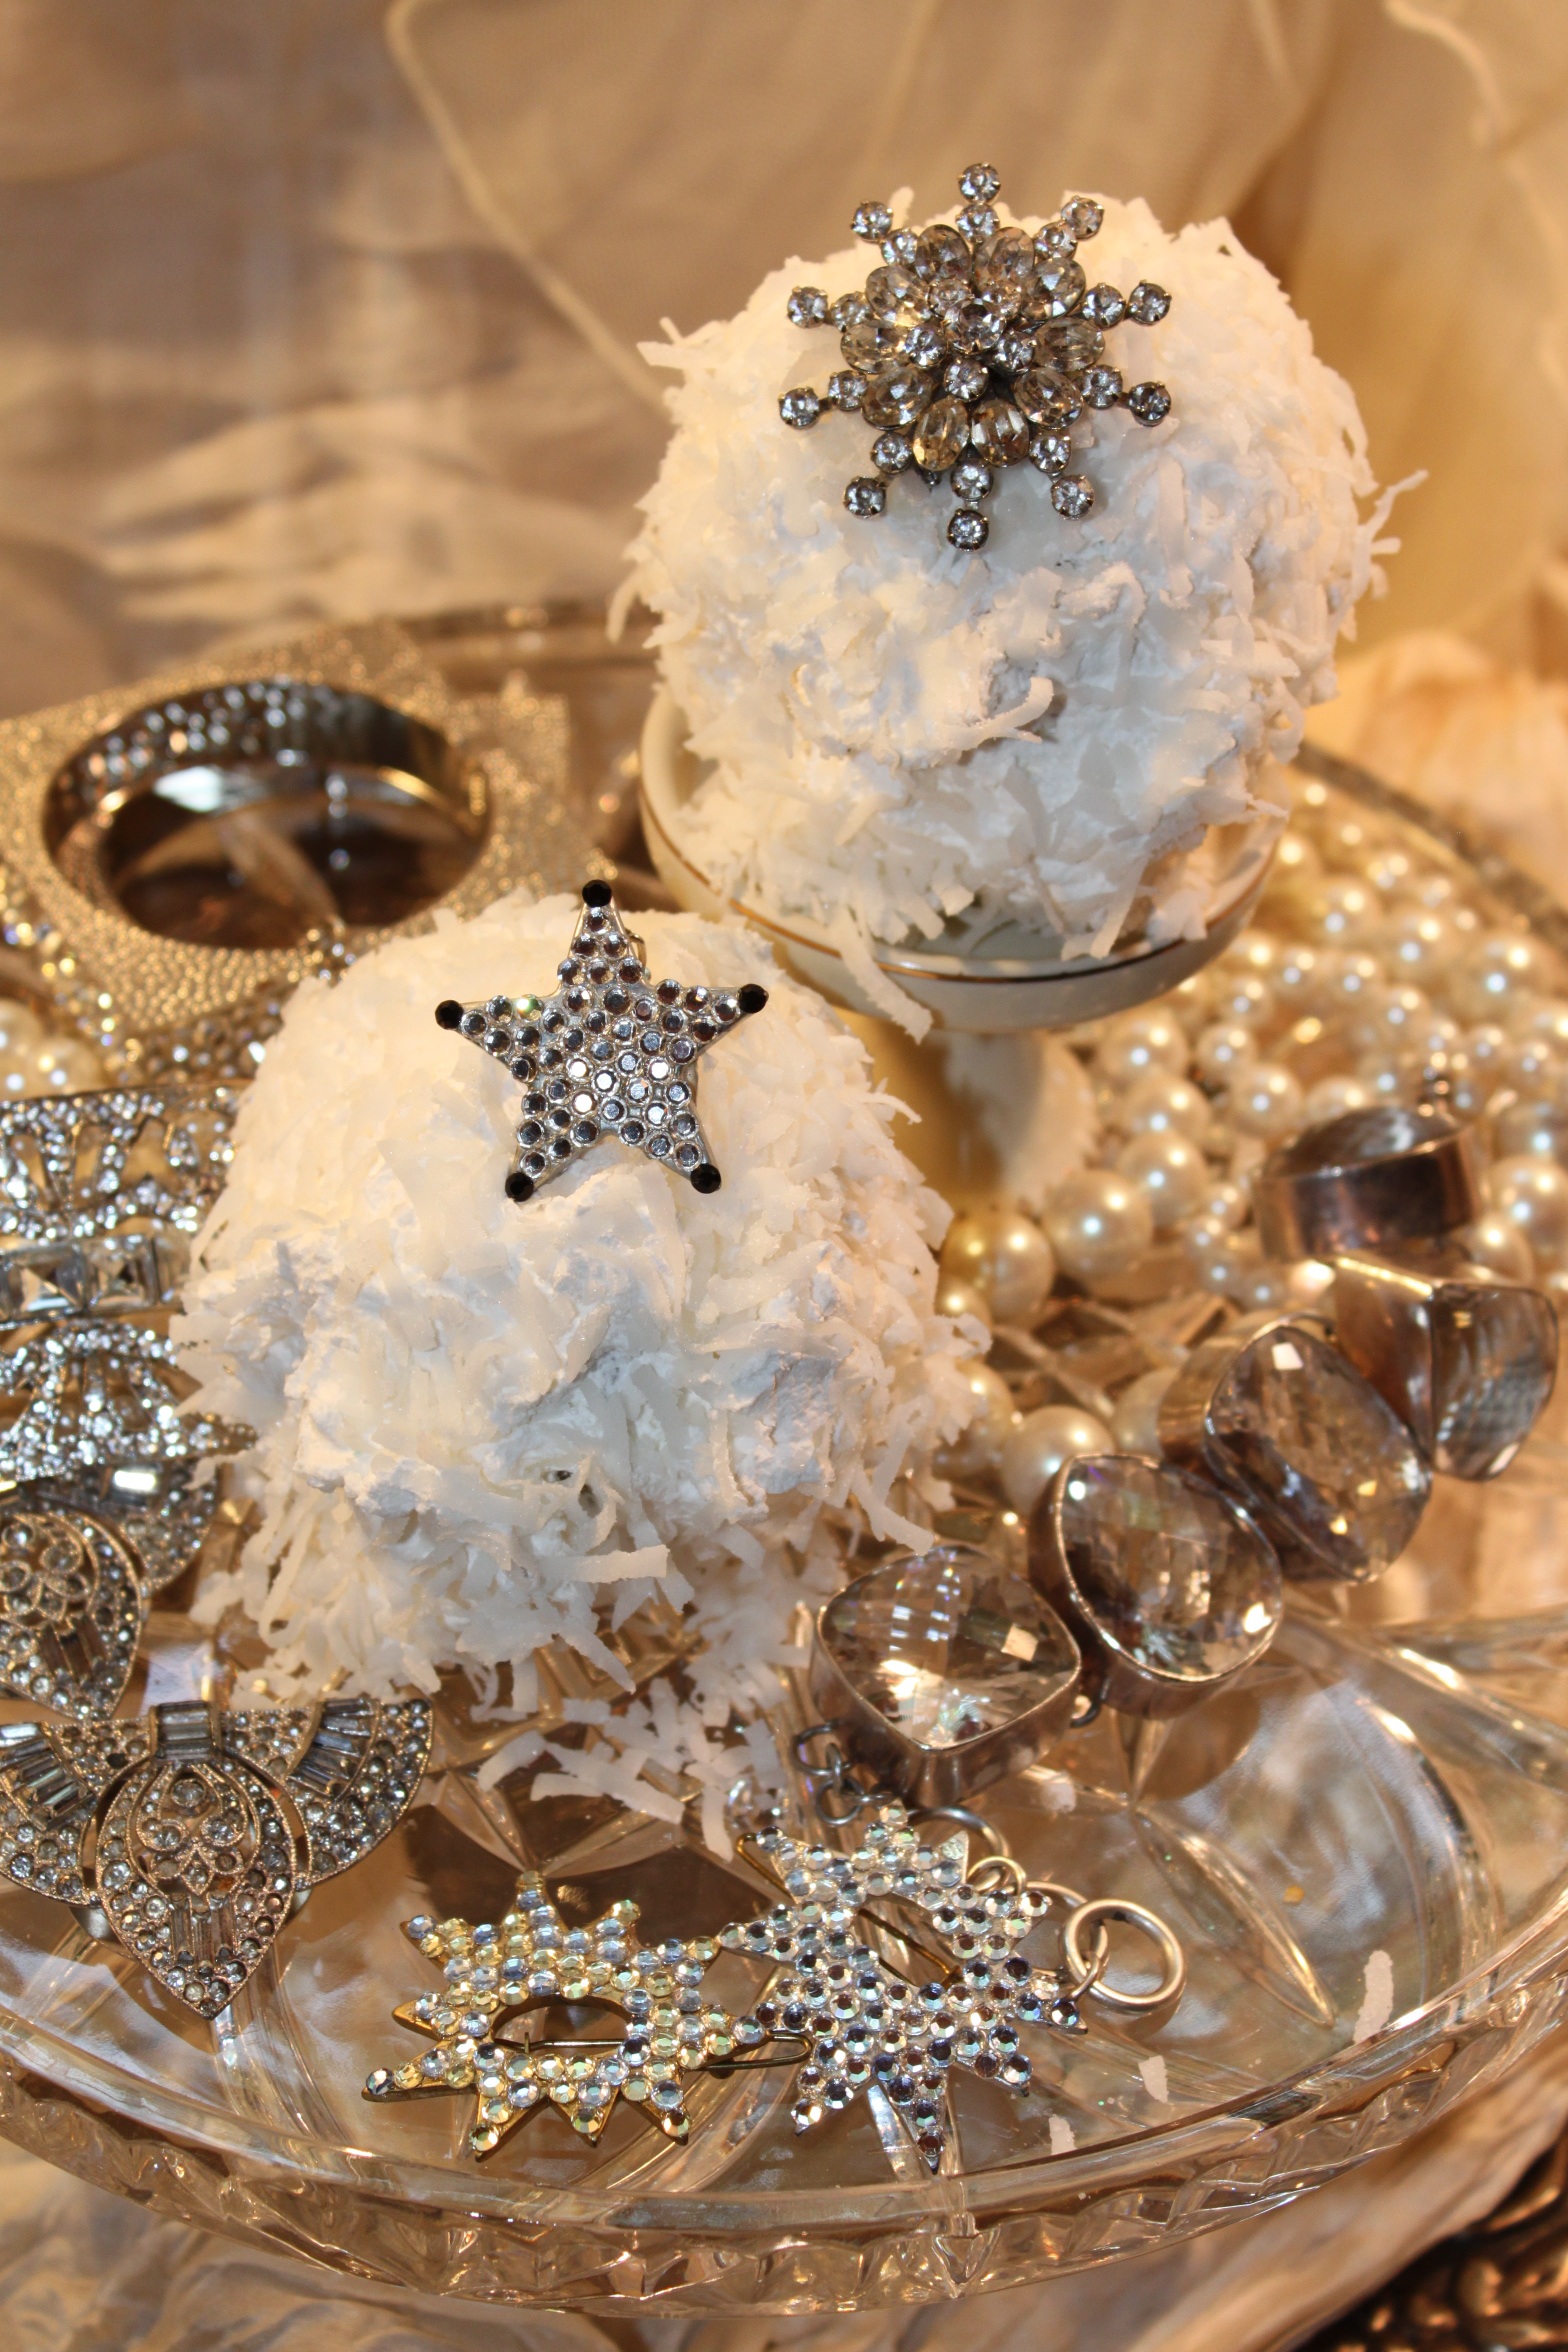
flower, cupcake, jewelry, christmas decoration, jewellery, snowball, flower bouquet, centrepiece, fashion accessory